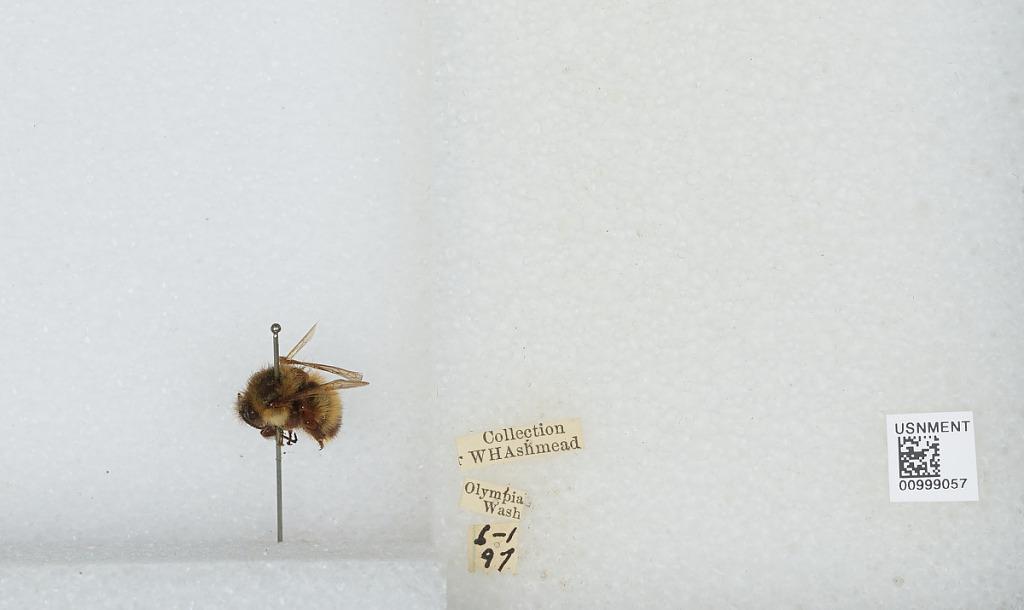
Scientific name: Bombus (Pyrobombus) mixtus Cresson
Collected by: W. Ashmead
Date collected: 1897-1-6
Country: United States
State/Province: Washington
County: Thurston
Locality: Olympia
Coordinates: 47.0378, -122.901